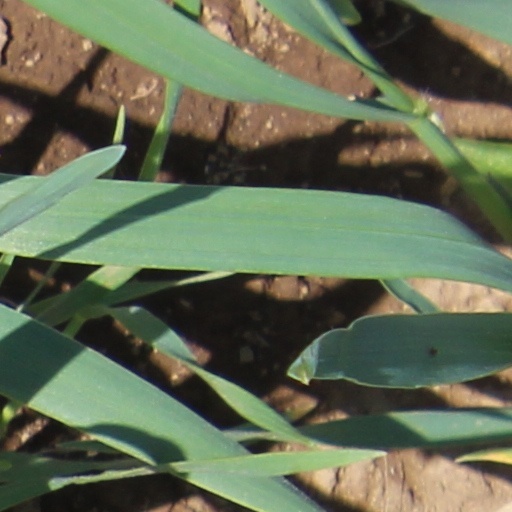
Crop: wheat